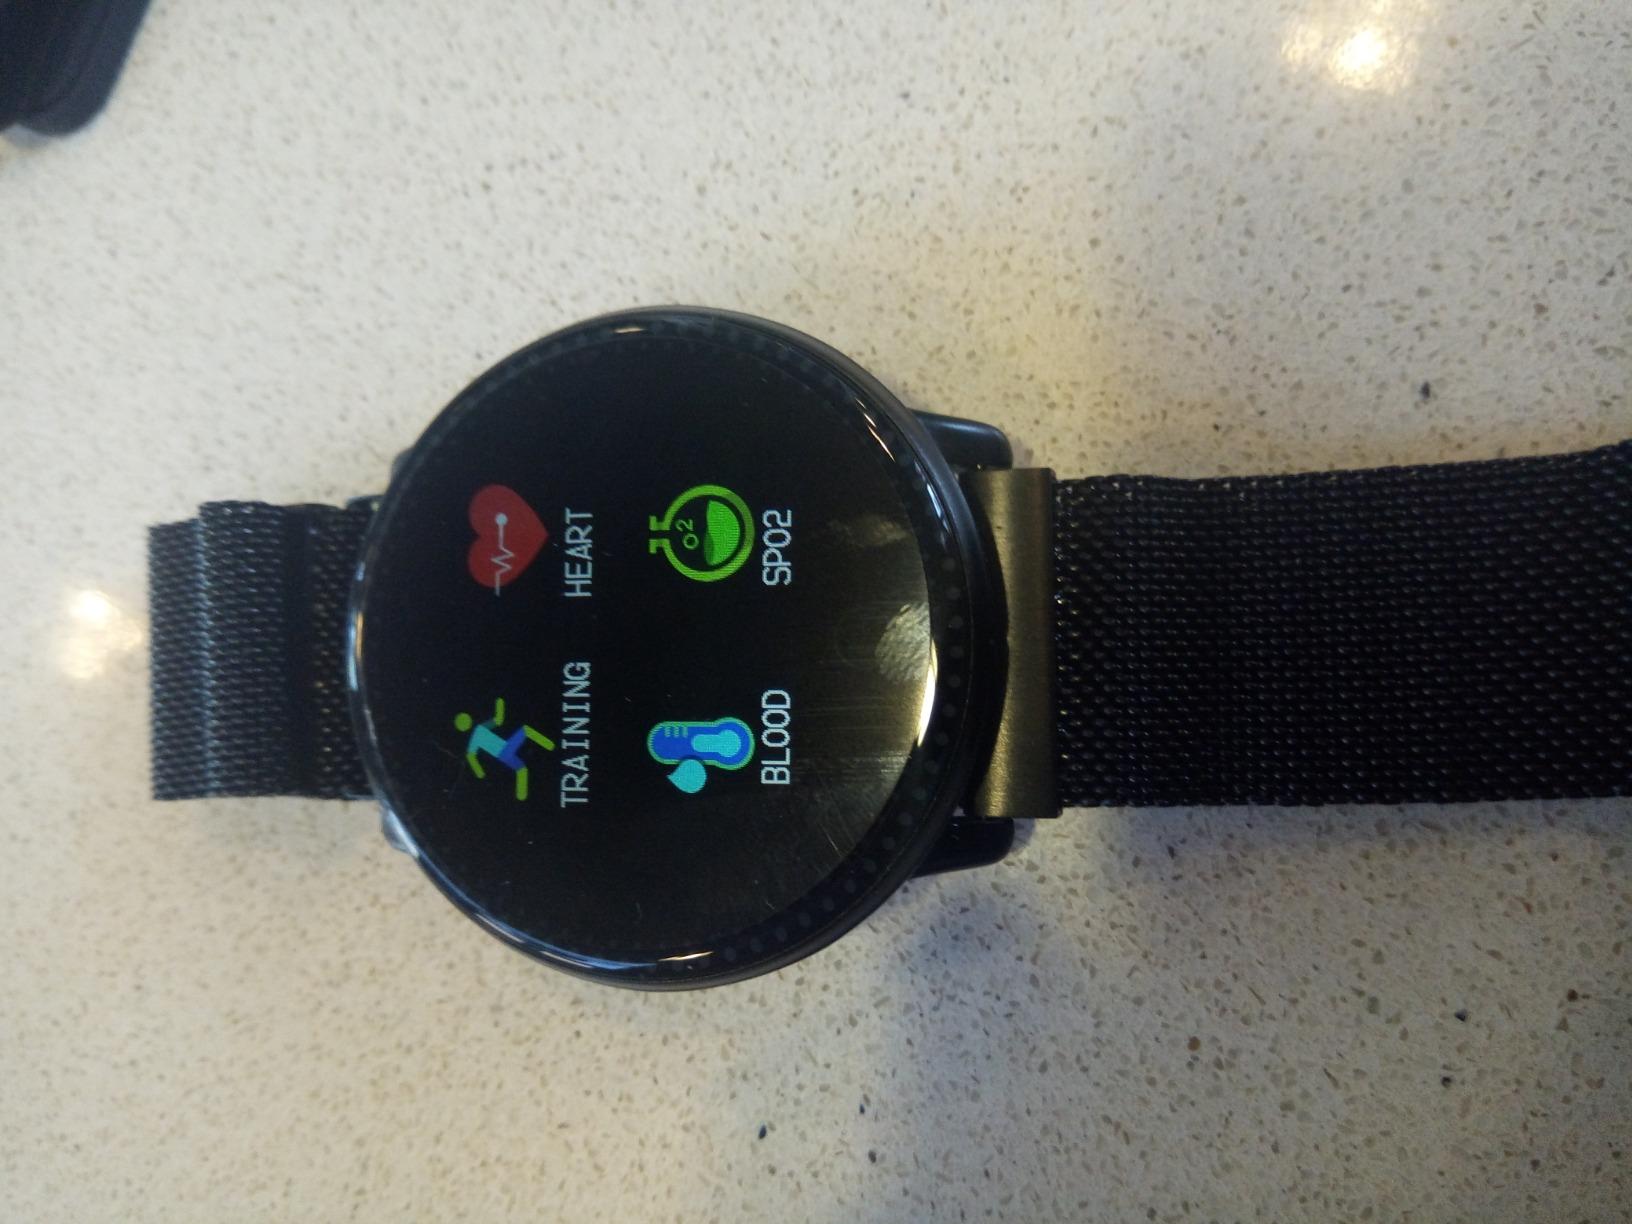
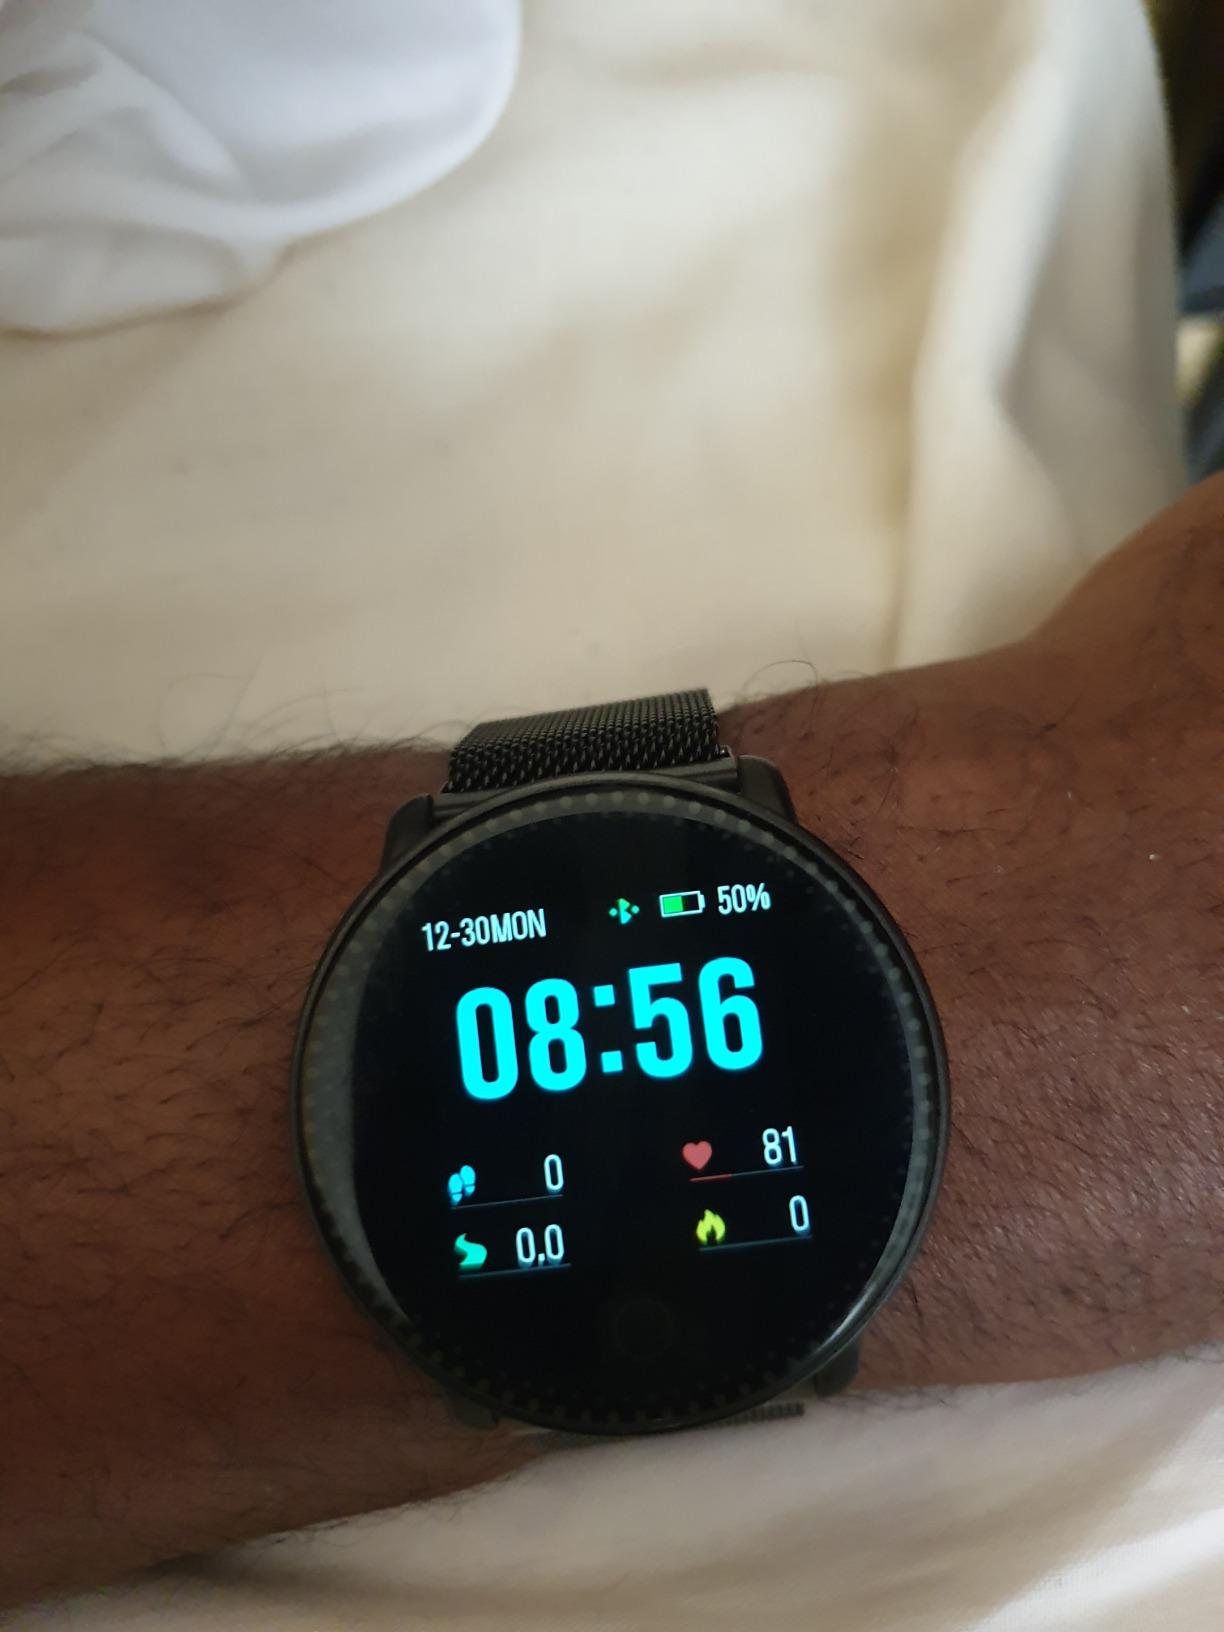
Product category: smartwatch
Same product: yes